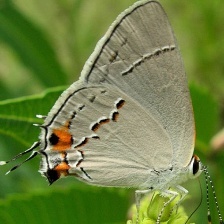
Species: GREY HAIRSTREAK
Butterfly family (ImageNet category): lycaenid_butterfly